French landscape garden

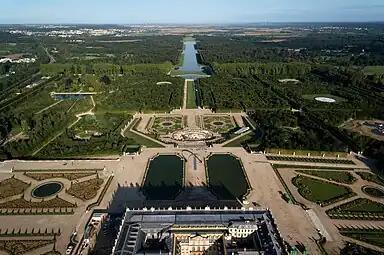
The gardens of Versailles

Even during the lifetime of Louis XIV and his gardens of Versailles, the formal, symmetrical was criticized by writers La Fontaine, Madame de Sévigné, Fénelon and Saint-Simon for imposing tyranny over nature; demonstrating human mastery over nature was indeed part of its intention. In 1709, in his influential book on garden design, Dezallier d'Argenville called for garden designers to pay more attention to nature than to art, though still suggesting highly formal designs. Signs of a new, more natural style were seen in the design of the bosquet des Sources at the Trianon, created by André Le Nôtre, and in the bosquets of the Château de Marly, created by Hardouin-Mansart. After the military defeats of France at the beginning of the 18th century and the freezing winter of 1709, the royal treasury was unable to finance upkeep of the elaborate gardens of Versailles. Trees were untrimmed, gardens and paths were overgrown. France was ready for the introduction of a new style of gardens.